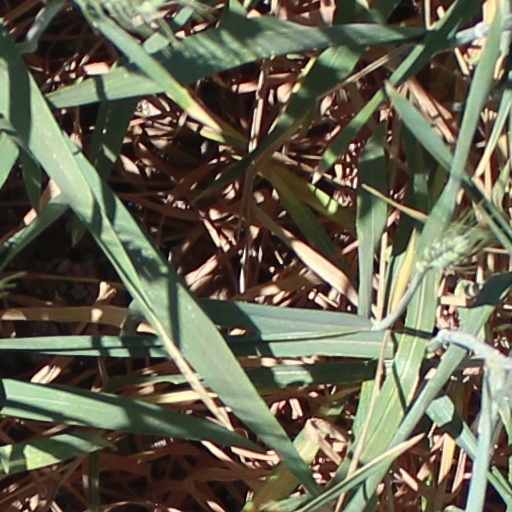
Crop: wheat